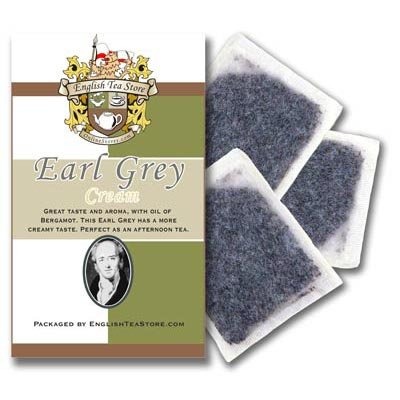
Item Name: English Tea Store Earl Grey Cream Tea Teabags Bulk 100 Teabags
Bullet Point 1: A mellowed Earl Grey with a delicious creamy taste
Bullet Point 2: 100 tea bags
Product Description: The Earl Grey Cream Tea blend from English Tea Store is a mellowed Earl Grey with a delicious creamy taste. If you are an Earl Grey lover you have found a new vice.
Value: 1.0
Unit: Count

Price: 33.5